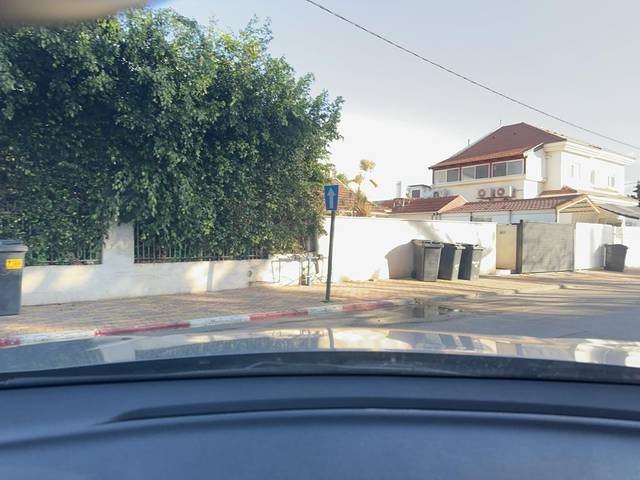
Region: Israel
Coordinates: 32.033, 34.896